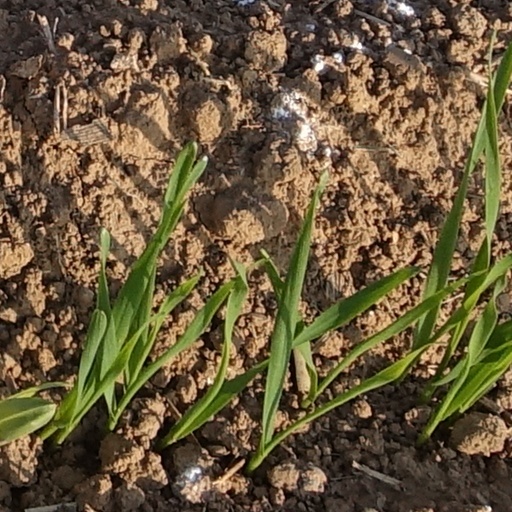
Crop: wheat